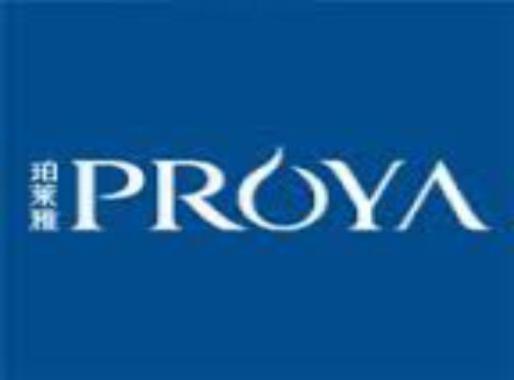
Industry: Necessities